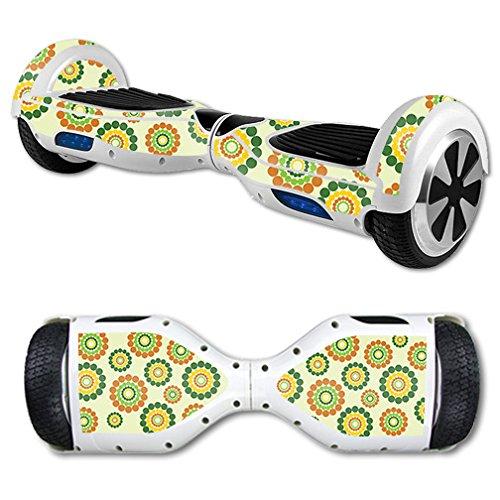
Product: MightySkins Skin Compatible with Self Balancing Mini Scooter Hover Board - Hippie Flowers | Protective, Durable, and Unique Vinyl Decal wrap Cover | Easy to Apply, Remove | Made in The USA
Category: Sports & Outdoors | Outdoor Recreation | Skates, Skateboards & Scooters | Scooters & Equipment | Accessories
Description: SET THE TREND: Show off your unique style with MightySkins for your Self Balancing Mini Scooter Hover Board Don’t like the Hippie Flowers skin We have hundreds of designs to choose from, so your Self Balancing Mini Scooter Hover Board will be as unique as you are.
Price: $14.99
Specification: ProductDimensions:9x0.1x6inches|ItemWeight:0.16ounces|ShippingWeight:0.96ounces(Viewshippingratesandpolicies)|ASIN:B074KRS139|Itemmodelnumber:SelfBalancingMiniScooterHoverBoard